Bombardment of Greytown

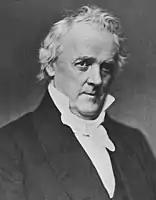
James Buchanan

In July, after this intervention prevented the eviction, the British informed Marcy that, on June 11, 1851, the transit company had made a written request of Greytown — not Nicaragua — “to the effect that the Company desired the use of a portion of the land on the other side of the harbour” and that “the Government of Greytown had ceded that portion of land to the Company at a nominal rent, until the land in question might be required for the purposes of the Mosquito Government. This agreement,” the British continued, “therefore clearly shows that the Accessory Transit Company considered the land in question as dependent on Greytown, and that they were bound to evacuate it whenever required by the Government of Greytown. They were so required in February last, and refused; and the United States' commander not only supported them in that refusal, but landed an armed force to protect them against the authorities of Greytown.”